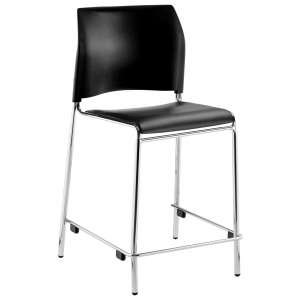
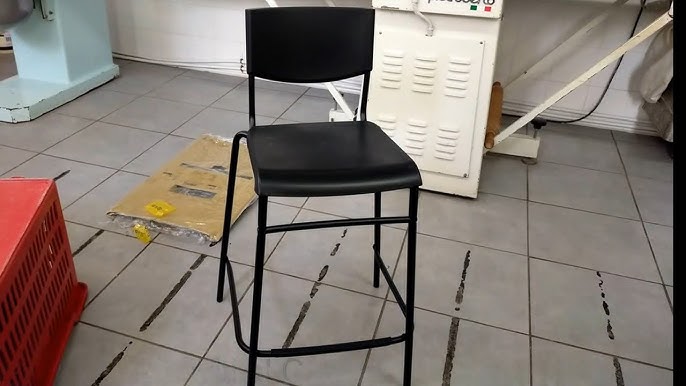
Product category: stool
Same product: no